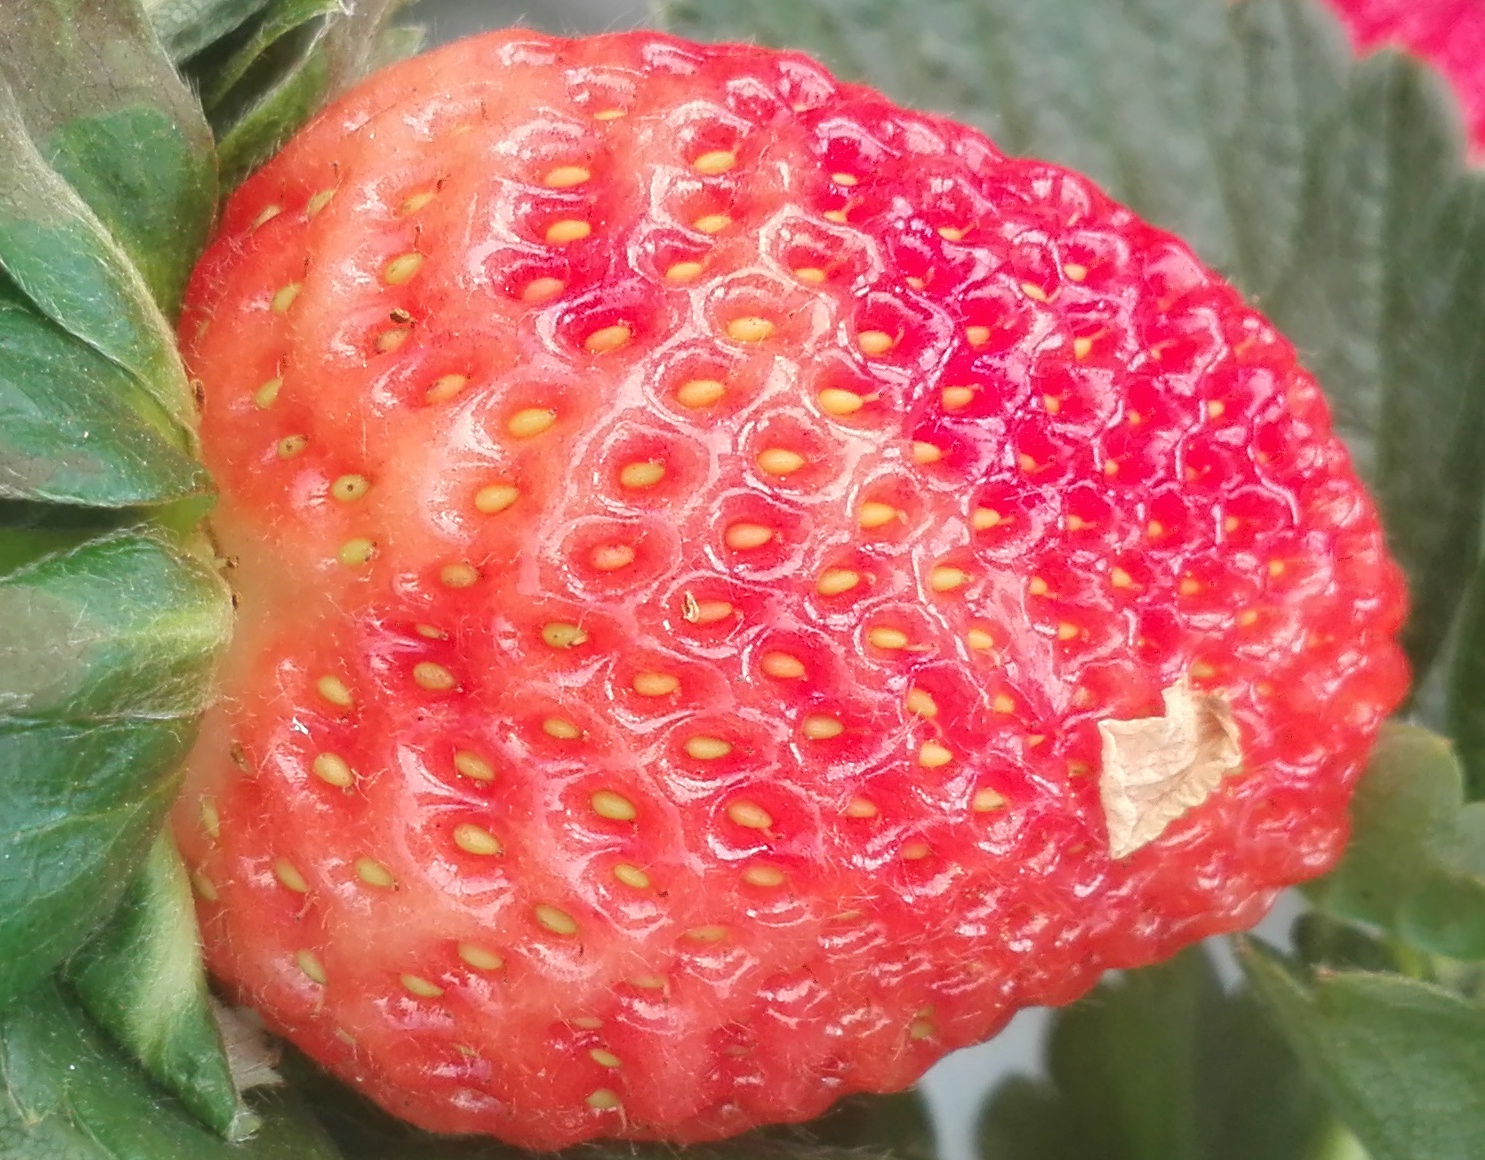
Label: Strawberry